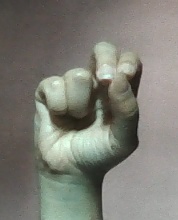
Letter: gaaf